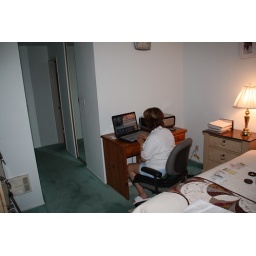
bed behind and computer in front